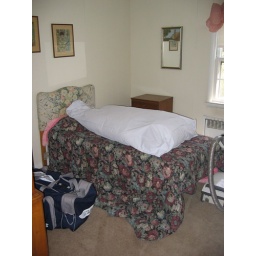
Bry's bedroom as it looked in April 2006 when we were looking at the house